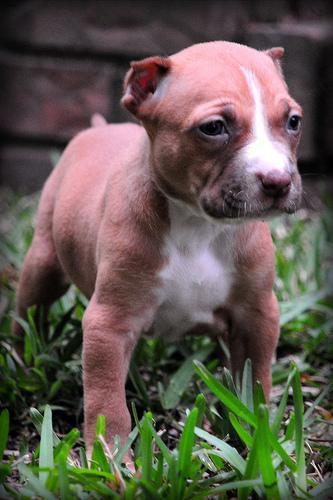
american pit bull terrier